Jöns Jacob Berzelius

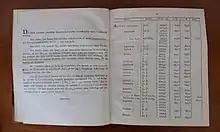
Figures in an 1818 copy of Berzelius' "Tabell, som utvisar vigten af större delen vid den oorganiska Kemiens studium"

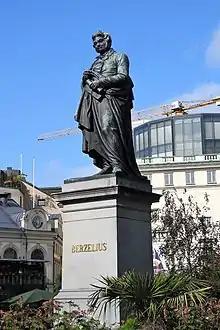
Statue of Berzelius in the center of Berzelii Park, Stockholm

Berzelius was a prolific correspondent with leading scientists of his time, such as Gerardus Johannes Mulder, Claude Louis Berthollet, Humphry Davy, Friedrich Wöhler, Eilhard Mitscherlich and Christian Friedrich Schönbein.